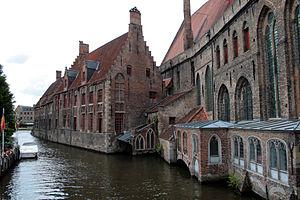
Bruges (Belgique), l'ancien hôpital Saint-Jean (XIIIe siècle).
L'Ancien hôpital Saint-Jean est un ancien complexe hospitalier situé à Bruges, en Belgique et est l'un des plus anciens hôpitaux médiévaux d'Europe, l'hôpital Saint-Jean, devenu un musée qui, dans la chapelle, conserve notamment six chefs-d'œuvre du peintre Hans Memling.